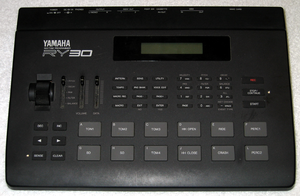
Trommemaskine
En trommemaskine af mærket Yamaha RY30.
En trommemaskine er et elektronisk musikinstrument, der kan imitere trommesæt eller andre percussioninstrumenter eller producere unikke lyde. De fleste moderne trommemaskiner gør det muligt for brugeren at programmere egne rytmer. Trommemaskiner kan skabe lyde ved brug af analog elektronik eller ved at afspille forudindspillede samples.